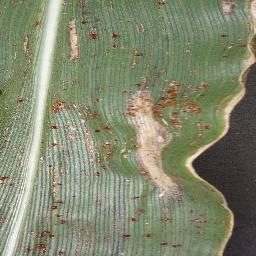
Label: Corn___Northern_Leaf_Blight